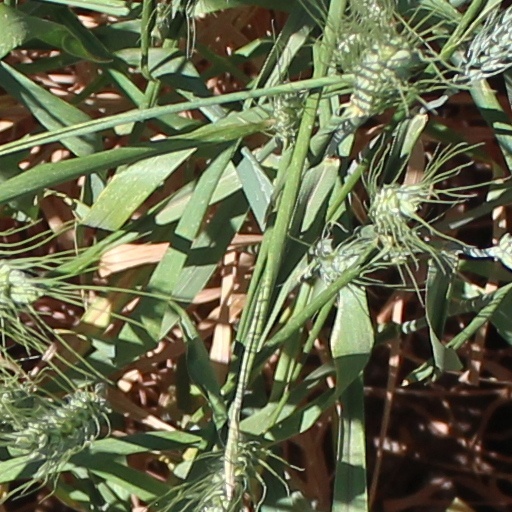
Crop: wheat